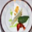
Label: plate